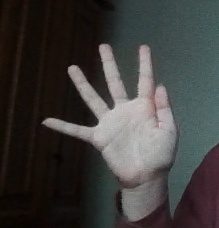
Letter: sheen